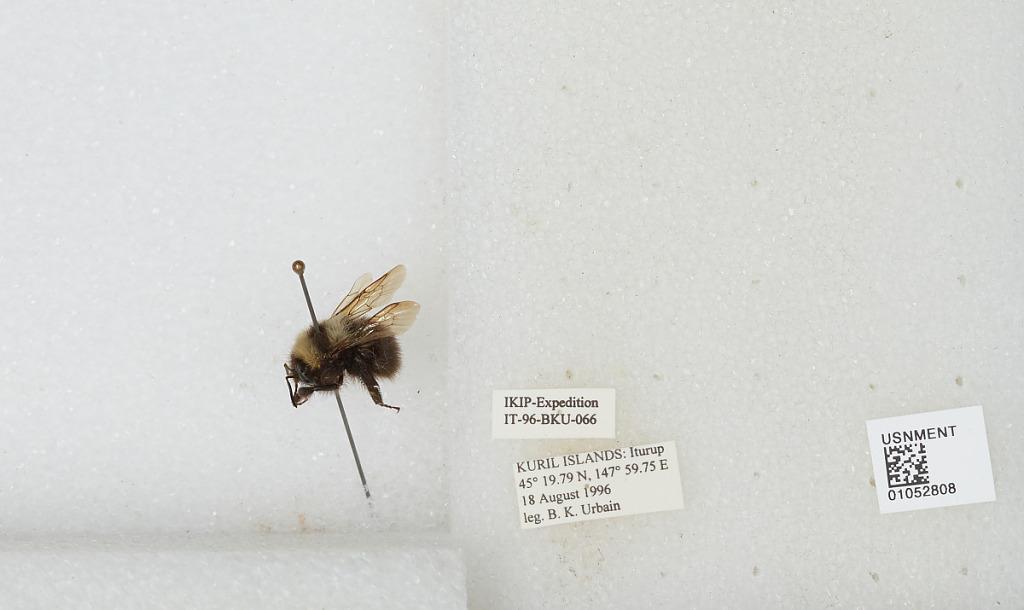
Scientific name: Bombus sp.
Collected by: B. Urbain
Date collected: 1996-8-18
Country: Russia
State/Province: Sakhalin
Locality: Iturup, Kuril Islands
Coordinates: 45.3297, 147.996